Army Service Forces

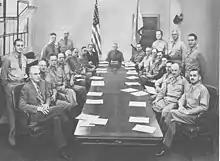
Weekly staff conference at Services of Supply headquarters in June 1942

Somervell organized his staff along functional lines, with divisions for requirements, resources, procurement, distribution, defense aid, operations, personnel, training and finance. This lasted just eight days before the procurement and distribution divisions were combined. The requirements, resources and production divisions were placed under Clay in April 1942. In July 1942, new divisions were created production and purchases, but in December the production and resources divisions were merged. A renegotiating division was created in August 1943 to renegotiate contracts, and a Readjustment Division in November 1943 to handle the termination of contracts. The Defense Aid Division was renamed the International Division in April 1942. Its role was to ensure that supplies earmarked for use by Allied nations were shipped. From 1943 on it also became involved in the distribution of civil affairs and military government supplies.